Describe the emotion expressed in this image:  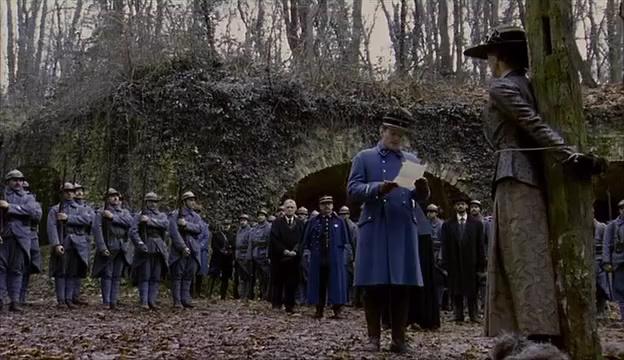
This person displays Suffering, valence and arousal with low intensity.